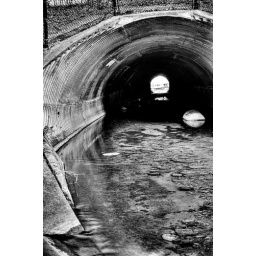
and hdr experiment in black and white that turned out a lot better than i expected